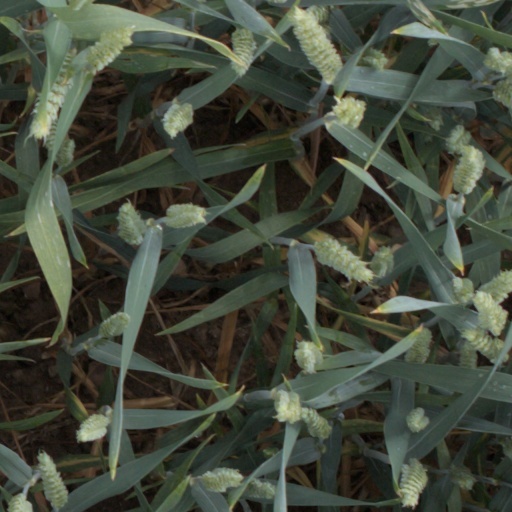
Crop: wheat